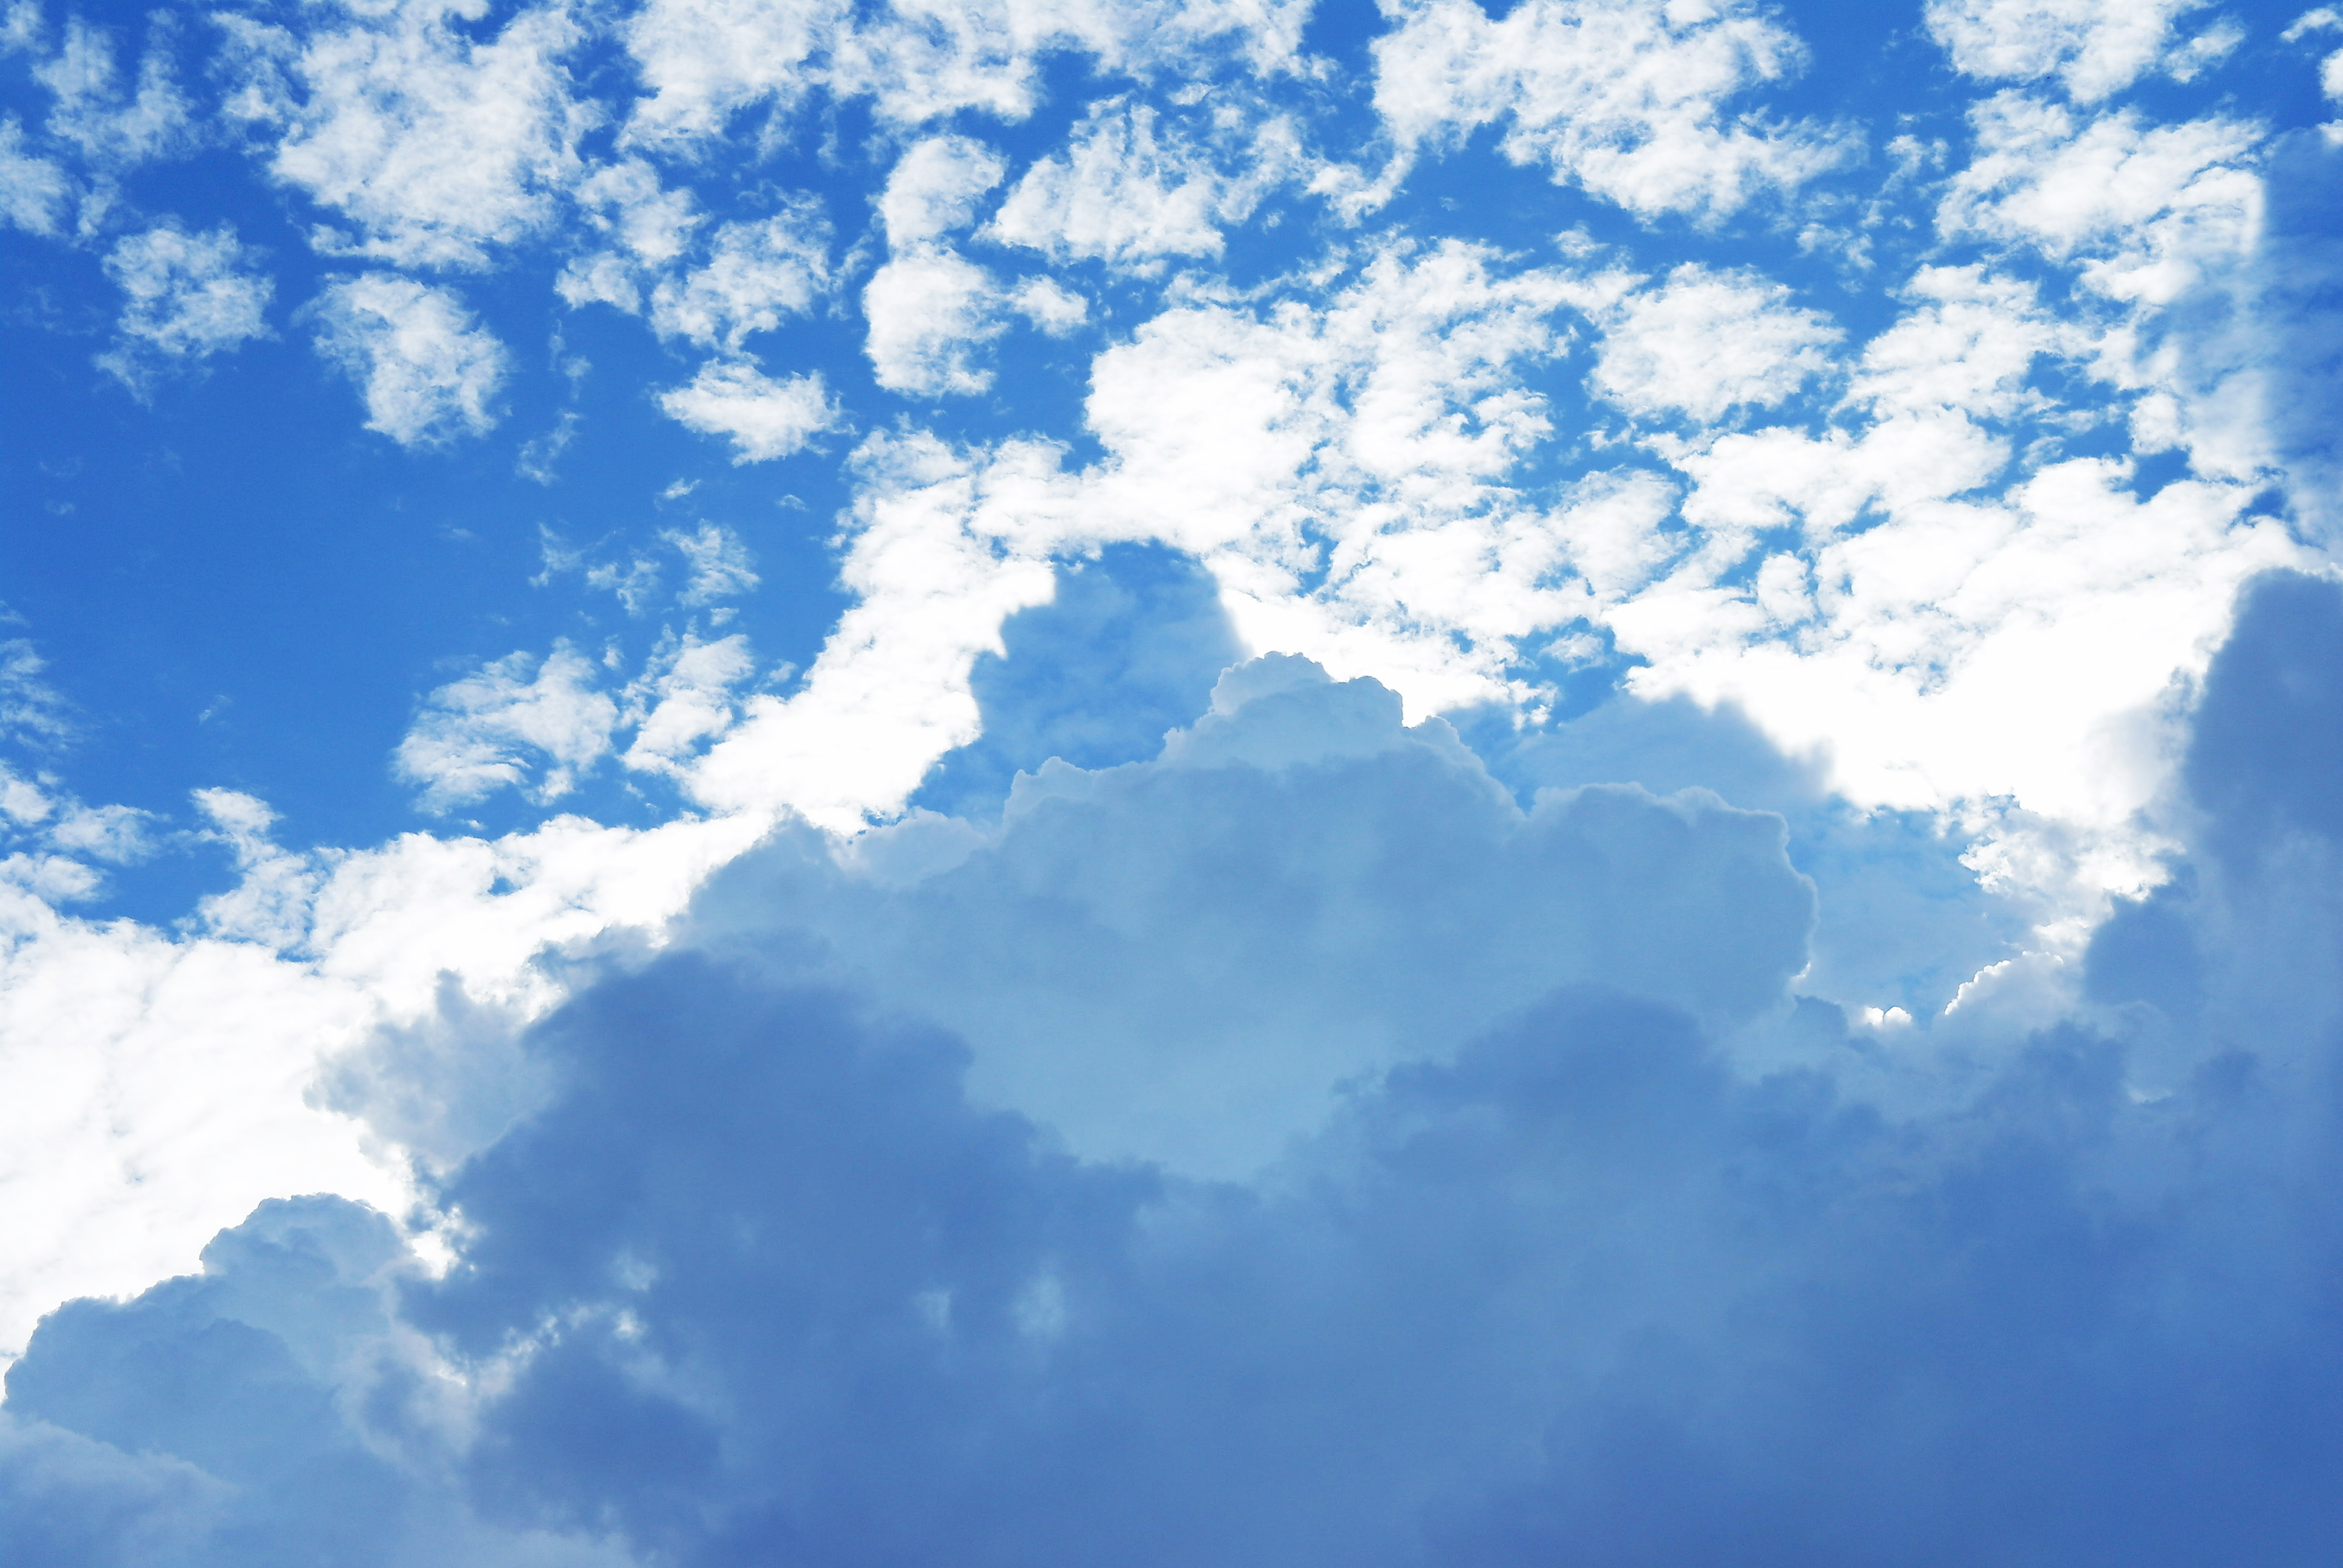
heave, hope, peace, blue, white, tranquility, clouds, relax, vacation, blue sky, sky, cloud, daytime, cumulus, atmosphere, sunlight, calm, meteorological phenomenon, computer wallpaper